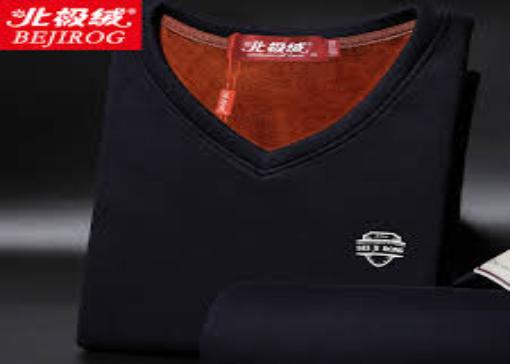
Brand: BeiJiRong
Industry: Clothes